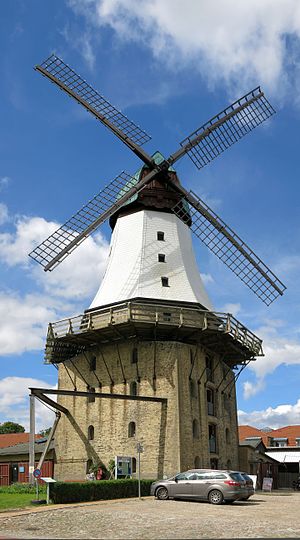
Amanda (mølle)
Vindmøllen Amanda i Kappel
Amanda er navnet på en en firevinget gallerihollænder i byen Kappel i Angel. Møllen blev sammen med et tilstødende savværk opført i 1888. På samme sted stod allerede i forvejen en vindmølle, der blev flammernes bytte. Amanda er med ni etager og cirka 30 meter højde Sydslesvigs og Slesvig-Holstens højeste historiske vindmølle. Både den firekantede undermølle og den ottekantede overmølle er muret.